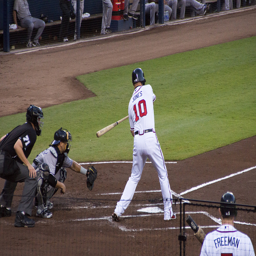
A baseball player swinging his bat at home plate.
A person that is in a baseball game.
A baseball player is at the plate ready to bat while the catcher and umpire crouch for a low ball.
Baseball player in a white uniform swinging at a ball.
a baseball player swinging a bat in a stadium